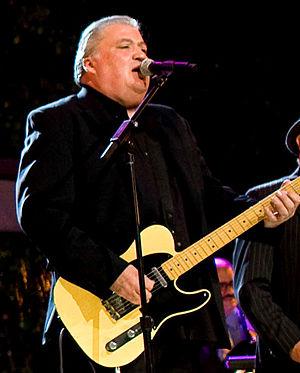
Le Crossroads Guitar Festival est un festival de musique créé en 1999 par Eric Clapton, à forte influence rock. Ce dernier choisit les musiciens qui se produisent sur scène ; Clapton déclare qu'ils font partie des meilleurs et qu'ils ont gagné son respect.